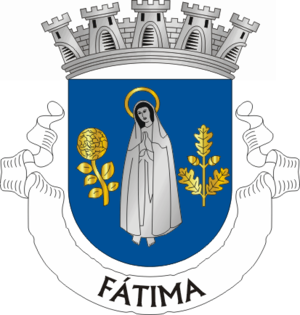
Notre-Dame de Fátima est le nom sous lequel est invoquée la Vierge Marie telle qu'elle serait apparue à trois enfants à Fátima, village du centre du Portugal, à six reprises au cours de l'année 1917. Ces apparitions, dont le message porte sur la prière et les fins dernières, ont d'abord été l'objet de méfiance, aussi bien de la part des autorités civiles que des autorités religieuses. En 1930, la reconnaissance de ces apparitions par l'Église catholique romaine renforce le succès populaire de ce qui devient un grand centre mondial de pèlerinage.